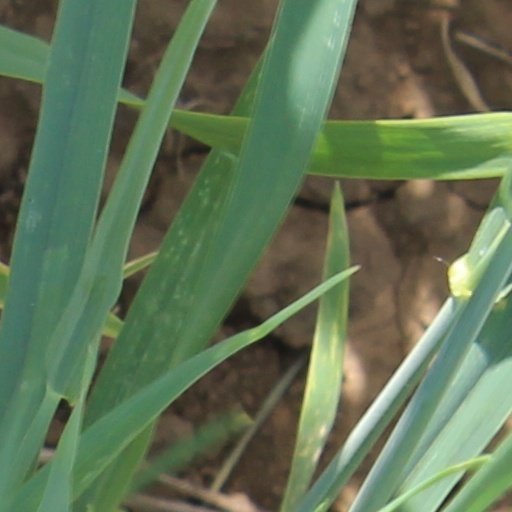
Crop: wheat